Austro-Hungarian Bank

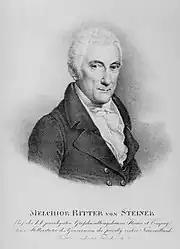
Melchior von Steiner, the Bank's third Governor

On , the Diet of Hungary voted to terminate the kingdom's union with Austria, and on , newly appointed Prime Minister of Hungary Mihály Károlyi repudiated the Compromise of 1867. The authorities of the rump Republic of German-Austria soon pressured the Austro-Hungarian Bank to finance its deficits. In response, the other countries that emerged from the dissolution of Austria-Hungary started stamping the notes circulating on their respective territories to mitigate the inflationary pressure. German-Austria ended up having to stamp its own notes as well. The Treaty of Saint-Germain-en-Laye, signed on , eventually provided for the Bank's liquidation and the allocation of its assets and liabilities to successor states, namely Austria and Hungary but also Czechoslovakia, Italy, Poland, Romania, and Yugoslavia.